Paper Museum in Pescia

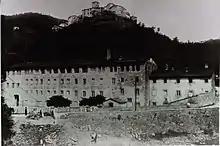
Paper mill in 1929

The first, second, and third floors are currently undergoing restoration (November 2021) and will be open to the public once the works are completed.